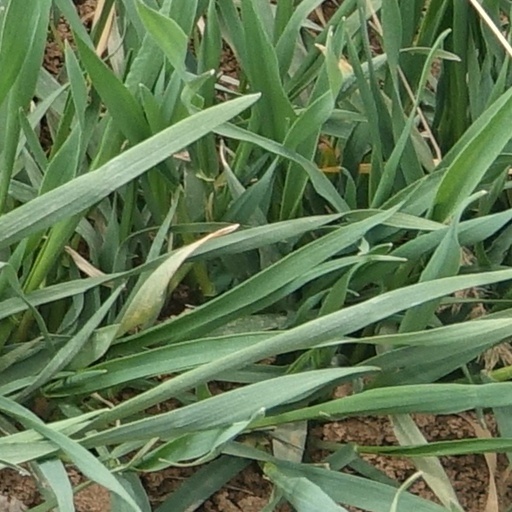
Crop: wheat